William C. Gotshall

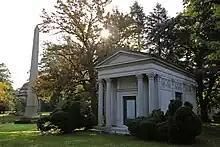
William C. Gotshall mausoleum

At the time of his death in 1935, Gotshall possessed an extensive collection of books and in his will left this collection to the New York State Library, one of the largest in the world.